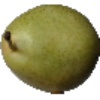
Label: Pear 1